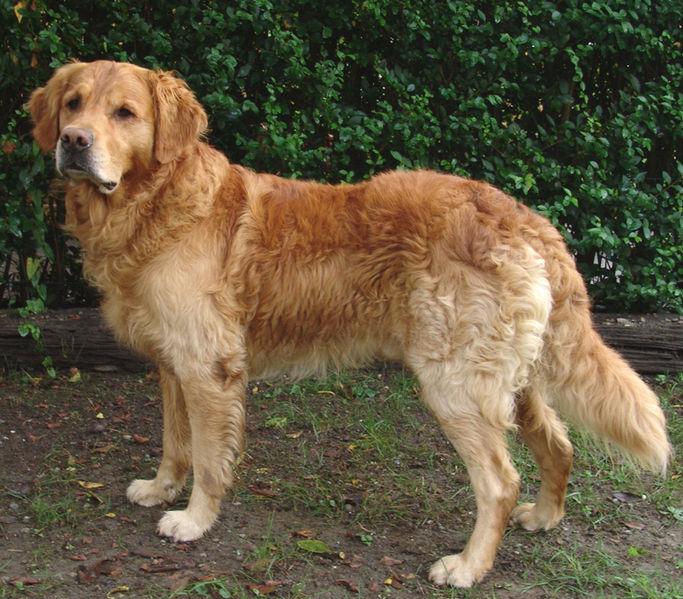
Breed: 5355-n000126-golden_retriever